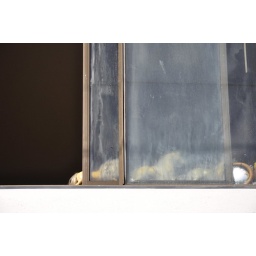
horses in the window